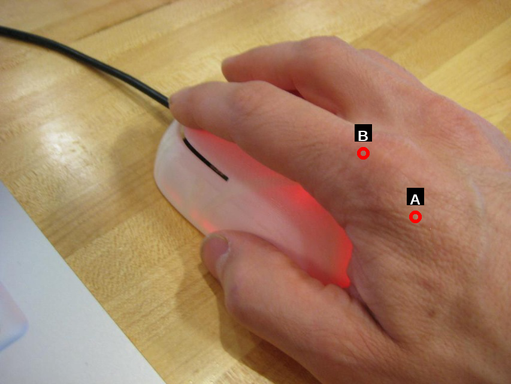
Question: Two points are circled on the image, labeled by A and B beside each circle. Which point is closer to the camera?
Select from the following choices.
(A) A is closer
(B) B is closer
Answer: A